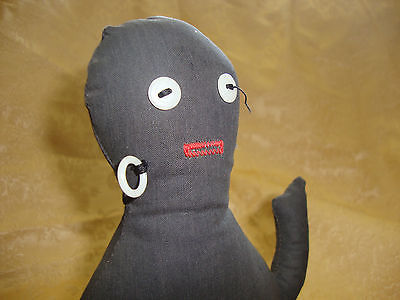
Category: toaster